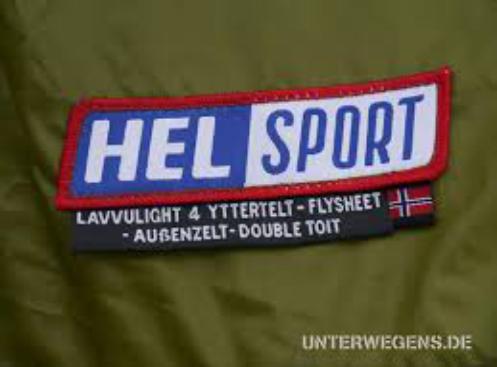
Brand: Helsport
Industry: Clothes